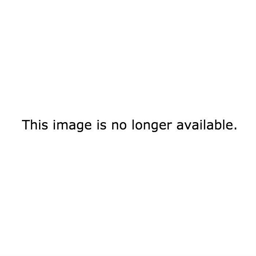
create the sweet and salty snack in record time with this recipe .